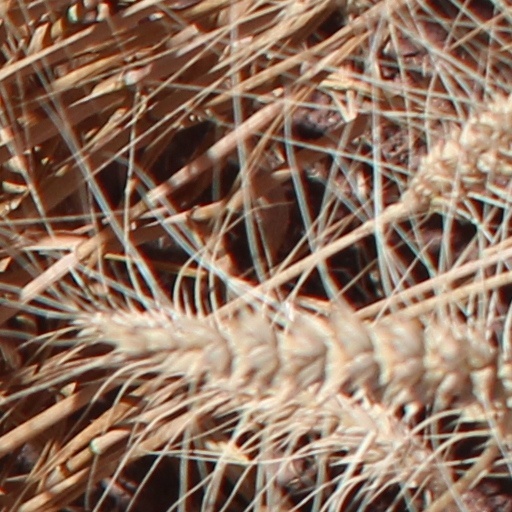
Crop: wheat